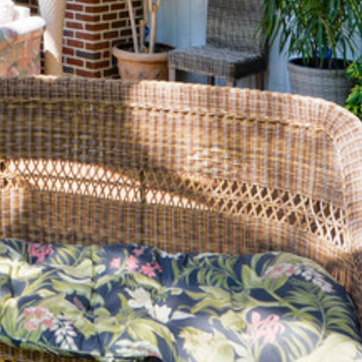
Material: other